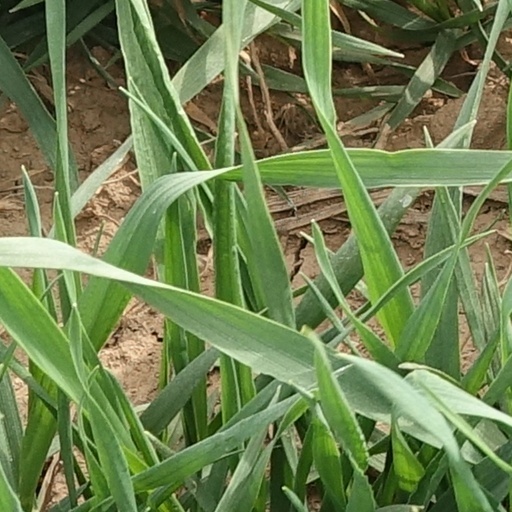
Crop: wheat